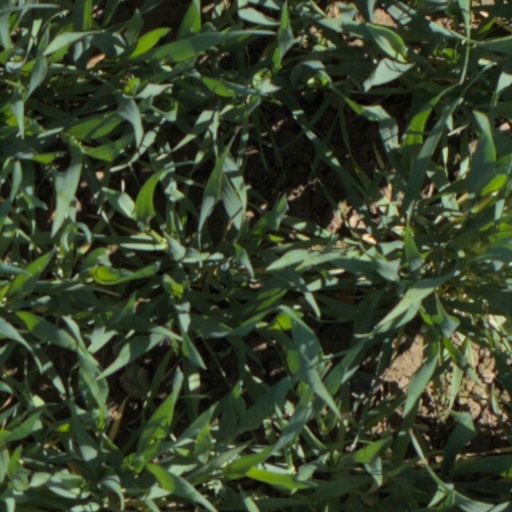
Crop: wheat